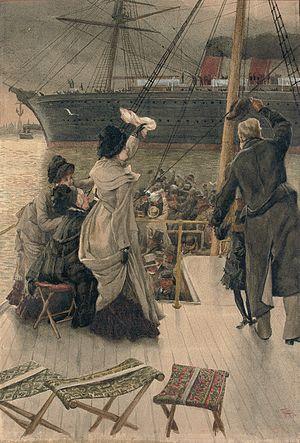
Un mouchoir est un morceau de tissu ou de papier, principalement utilisé pour l'hygiène et la commodité corporelle, notamment pour se moucher.